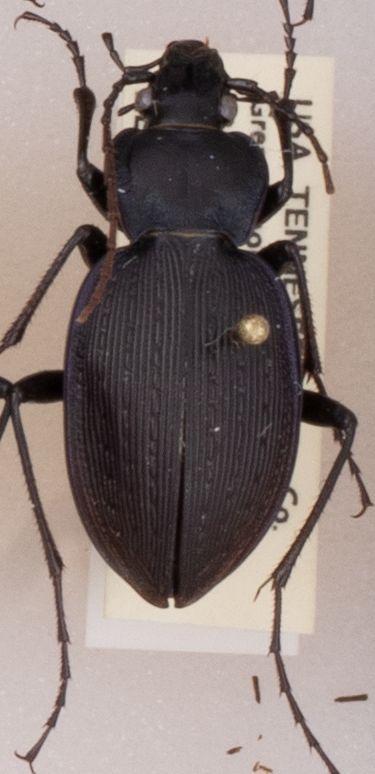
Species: Carabus goryi
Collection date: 2018-05-29
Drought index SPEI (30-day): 0.248
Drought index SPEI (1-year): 0.226
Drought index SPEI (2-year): -0.39